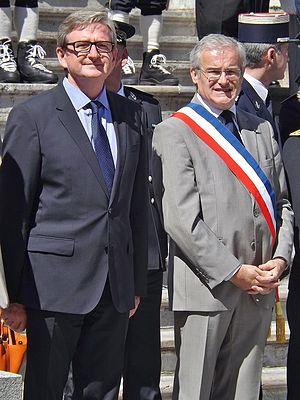
Xavier Dullin, président de la communauté d'agglomération de Chambéry métropole, et Michel Dantin, maire de Chambéry en Savoie, lors d'une cérémonie militaire au pied du château de Chambéry.
La liste des maires de Chambéry présente la liste des représentants de l'autorité municipale — syndics, pour la période savoyarde, puis sarde, et maires pour la période française — de la commune de Chambéry, préfecture du département de la Savoie. Au cours de la période savoyarde, le premier magistrat de la commune est un syndic.